List of Justin Chatwin performances

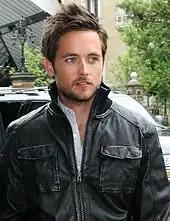
Chatwin at the 2008 Toronto International Film Festival

Justin Chatwin is a Canadian actor of film and television. After making his film debut in the musical comedy "Josie and the Pussycats" (2001), Chatwin guest-starred in several television series and had minor appearances in two unsuccessful films, "Taking Lives" and "" (both 2004). That same year, "Newsweek" magazine singled him out as an "Actor to watch" based on his work in the three-part miniseries "Traffic".